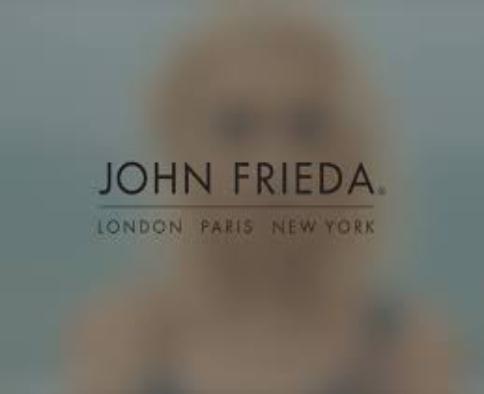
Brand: John Frieda
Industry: Necessities